Douglas C. Wallace

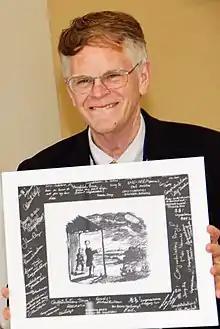
Douglas Wallace with a gift from his team at the Children's Hospital of Philadelphia, 2017

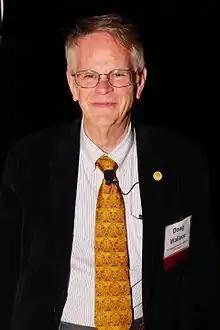
Douglas C. Wallace at the Benjamin Franklin Life Sciences Medal Symposium

Douglas Cecil Wallace (born November 6, 1946) is a geneticist and evolutionary biologist at the University of Pennsylvania and the Children's Hospital of Philadelphia in Pennsylvania. He pioneered the use of human mitochondrial DNA as a molecular marker.